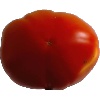
Label: Tomato 1